Elizabeth of Hungary

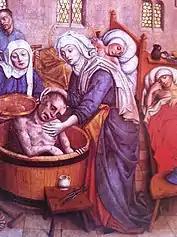
"St. Elizabeth washing a sick man"—a scene from the main altar of St. Elisabeth Cathedral in Košice, 15th century

In 1221, at the age of fourteen, Elizabeth married Louis; the same year he was enthroned as landgrave, and the marriage appears to have been happy.